U.S. Route 64 in Oklahoma

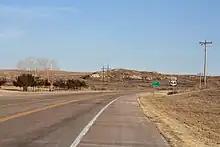
US-64 in Woods County

As US-64 and SH-34 cross the Cimarron River, the two highways enter Woods County. SH-34 splits off to the north shortly thereafter. US-64 continues on east, passing through unincorporated Plainview and turning southeast to intersect SH-50 at its northern terminus at Camp Houston, north of Freedom. The next highway junction is just over east of Camp Houston, and is the northern terminus of SH-14 as signed; however, ODOT documents show SH-14 continuing east along US-64 from this point for slightly less than . The two highways proceed into the Woods County seat, Alva, where they join US-281. This concurrency lasts about before US-281 splits off to the north on the east side of town; at this point, SH-14 ends. US-64 continues east by itself for before reaching the eastern limit of Woods County.